Organ Pipes (Namibia)

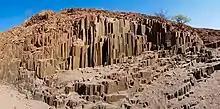
The Organ Pipes near Khorixas

The so-called Organ Pipes ("Orrelpype" in Afrikaans) are situated near the small inselberg of the Burnt Mountain, west of the town of Khorixas in Namibia. They are part of a rock formation that comprises a group of columnar basalts which resemble organ pipes.